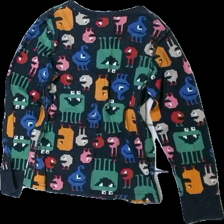
View: back
Type: Sweater
Category: Children
Brand: Polarn Och Pyret
Colors: Black, Green, Orange, Multicolor
Material: 100% cotton
Pattern: Other
Cut: Regular, C-collar
Size: 116
Season: All
Price range: <50
Recommended usage: Recycle
Comment: washed out